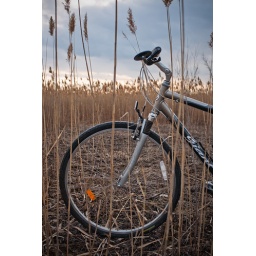
A bike in a field dreams of unconventionnal places